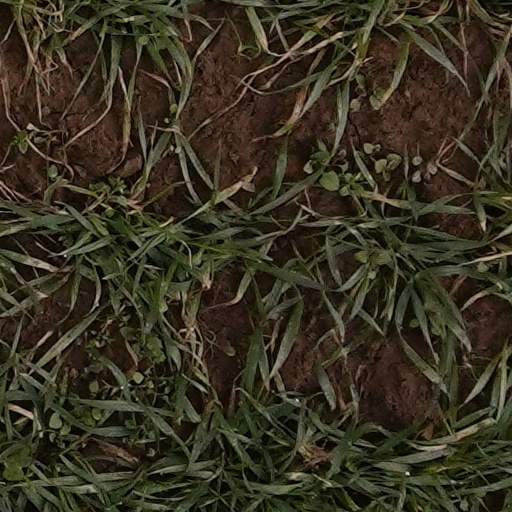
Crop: wheat